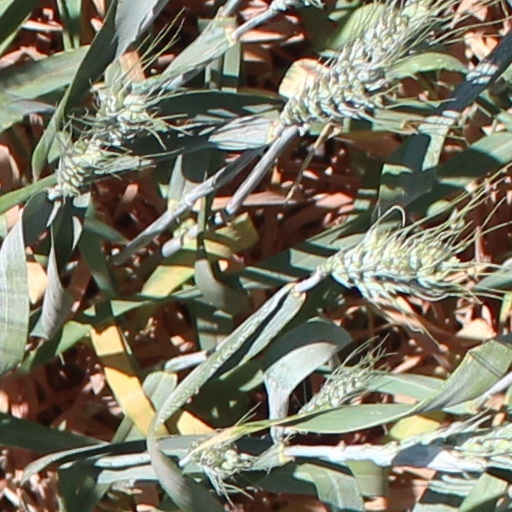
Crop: wheat